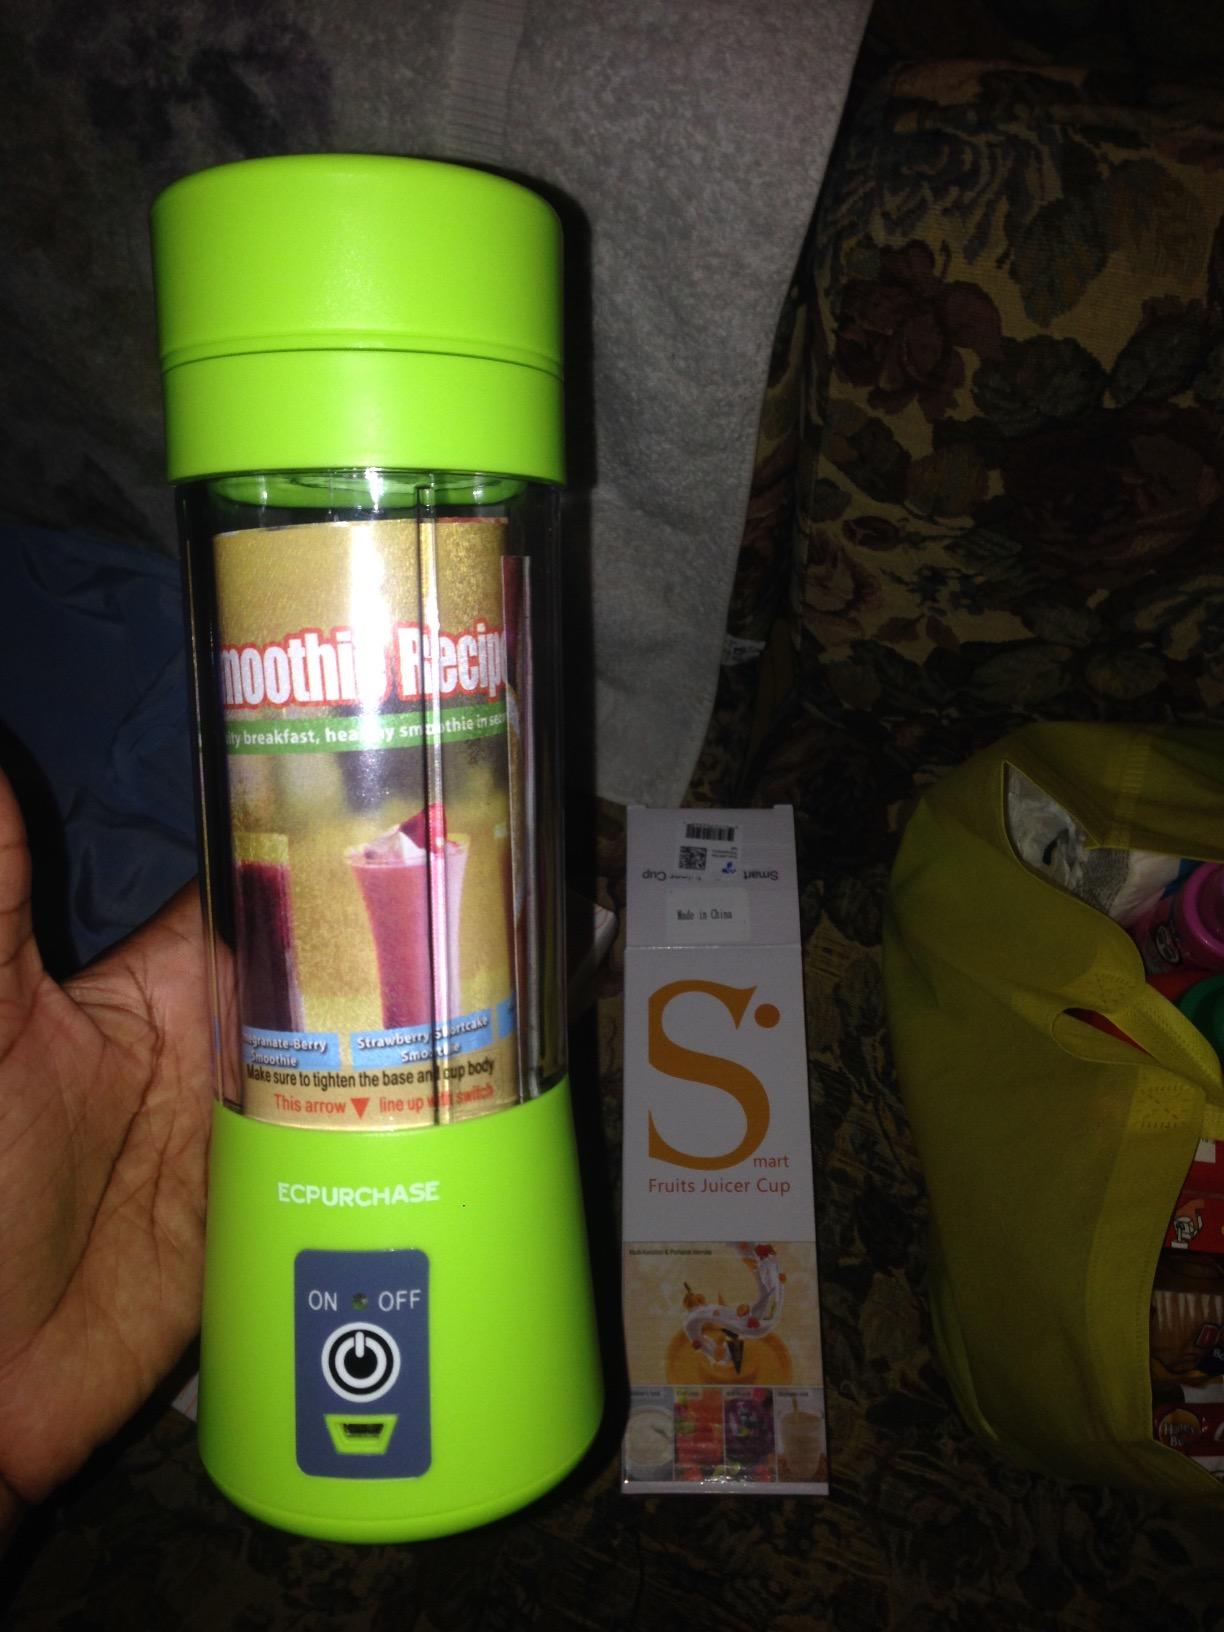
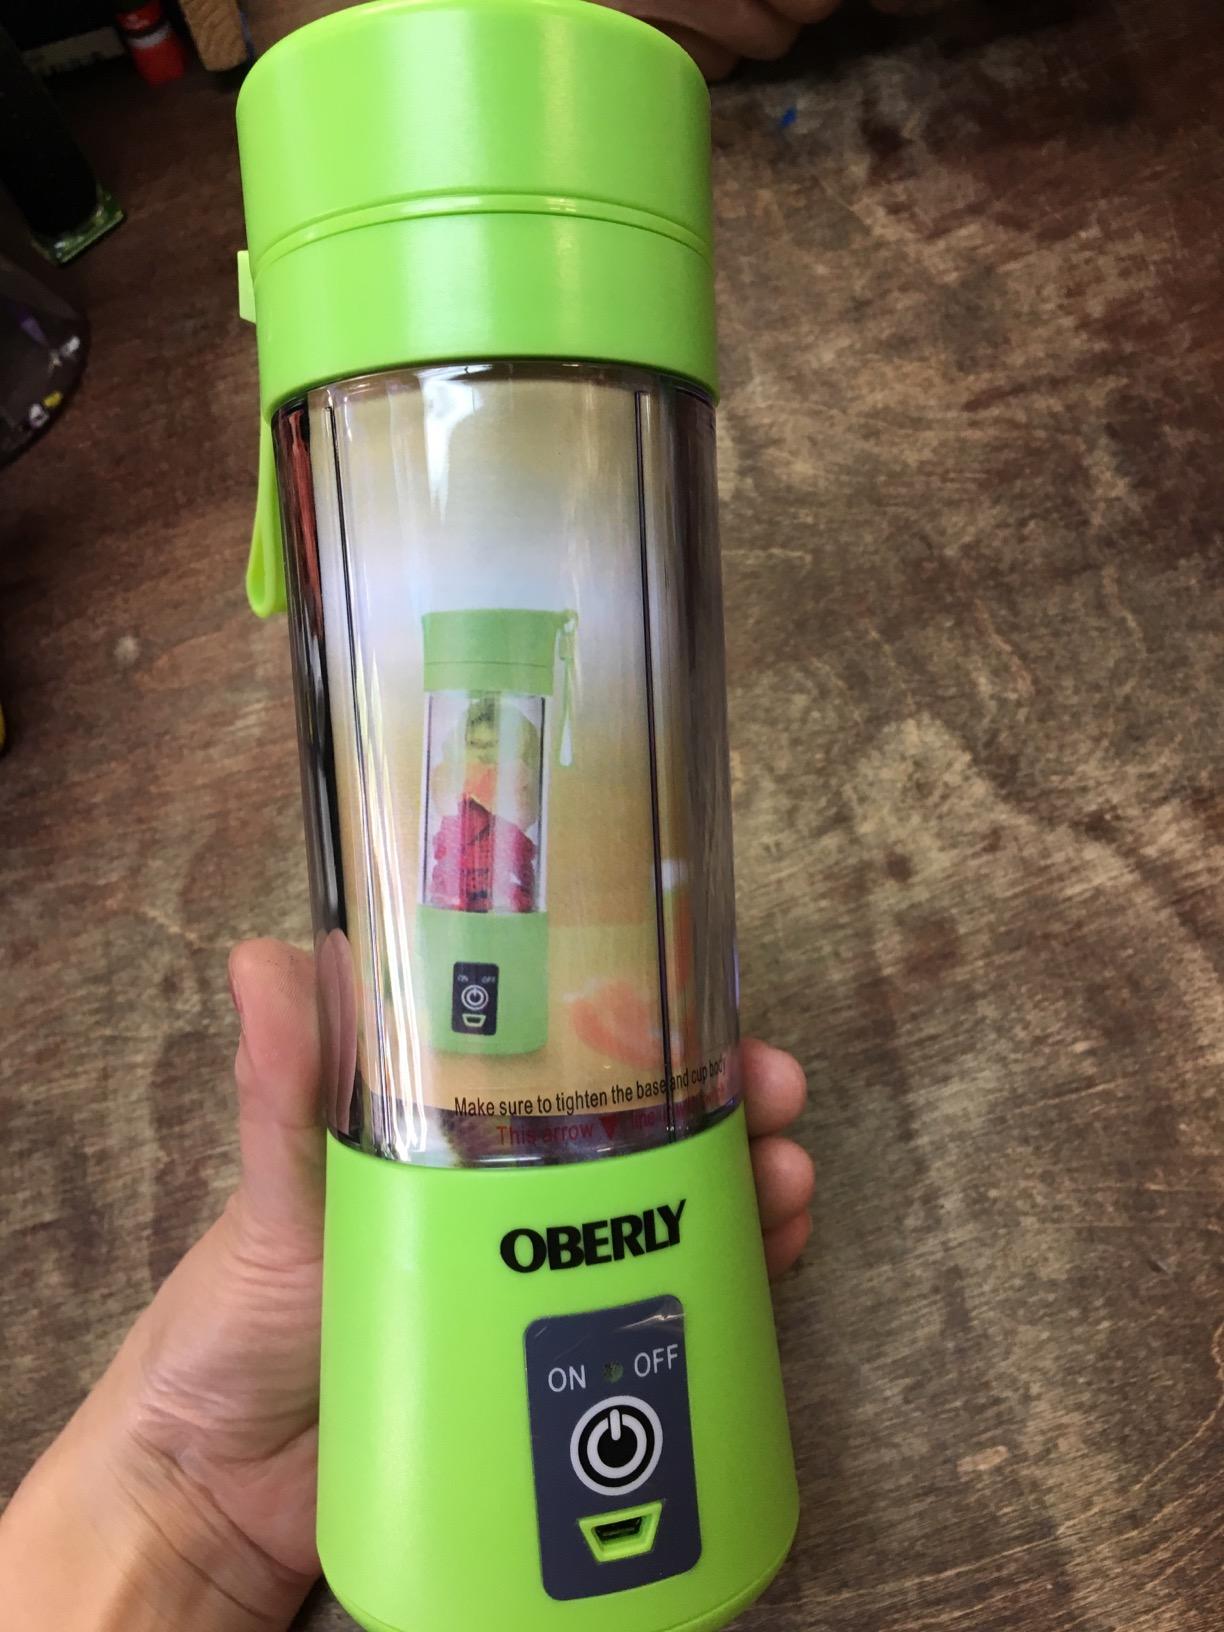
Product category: items_blender
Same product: no